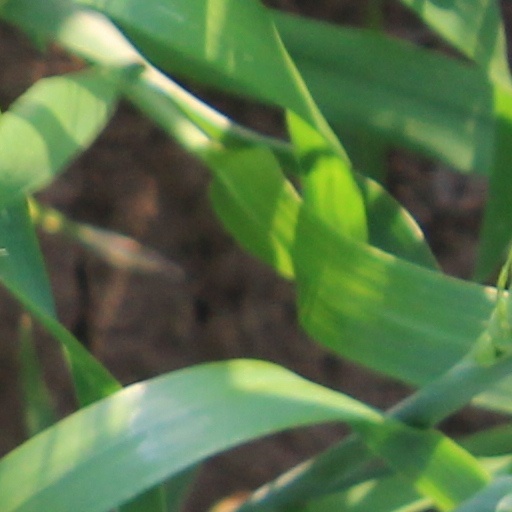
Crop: wheat